Chidham and Hambrook

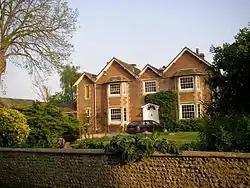
The Old Rectory, Chidham

Facing the church, on its south side, is a large early 19th century vicarage known as the 'Old Rectory', now a private house.